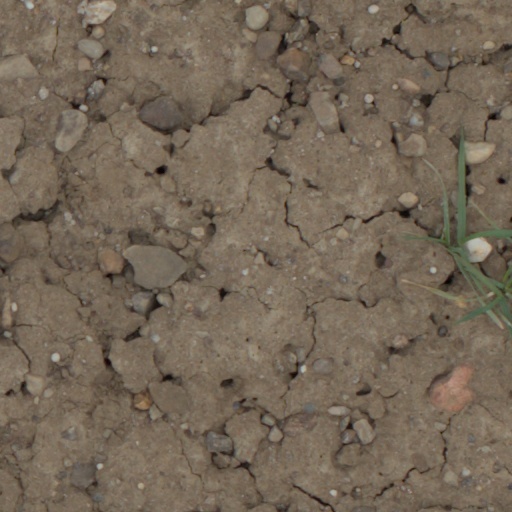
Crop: wheat